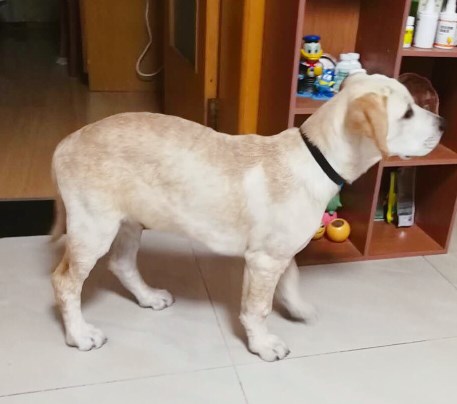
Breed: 3580-n000122-Labrador_retriever